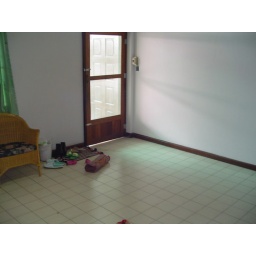
Aug'07 Holiday, Hua Hin, Thailand.Our house in Soi 63 - ground floor, main living area.